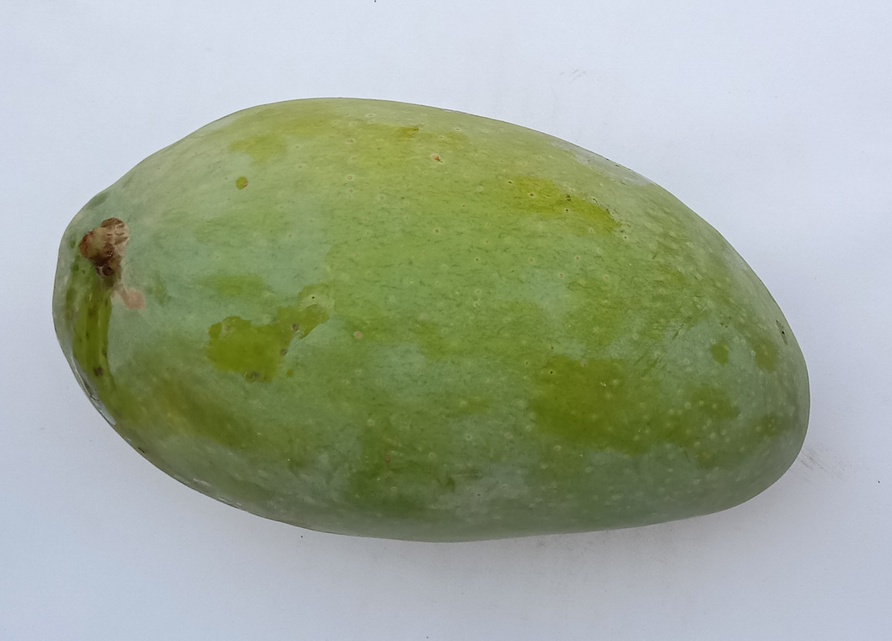
Mango variety: Fajri